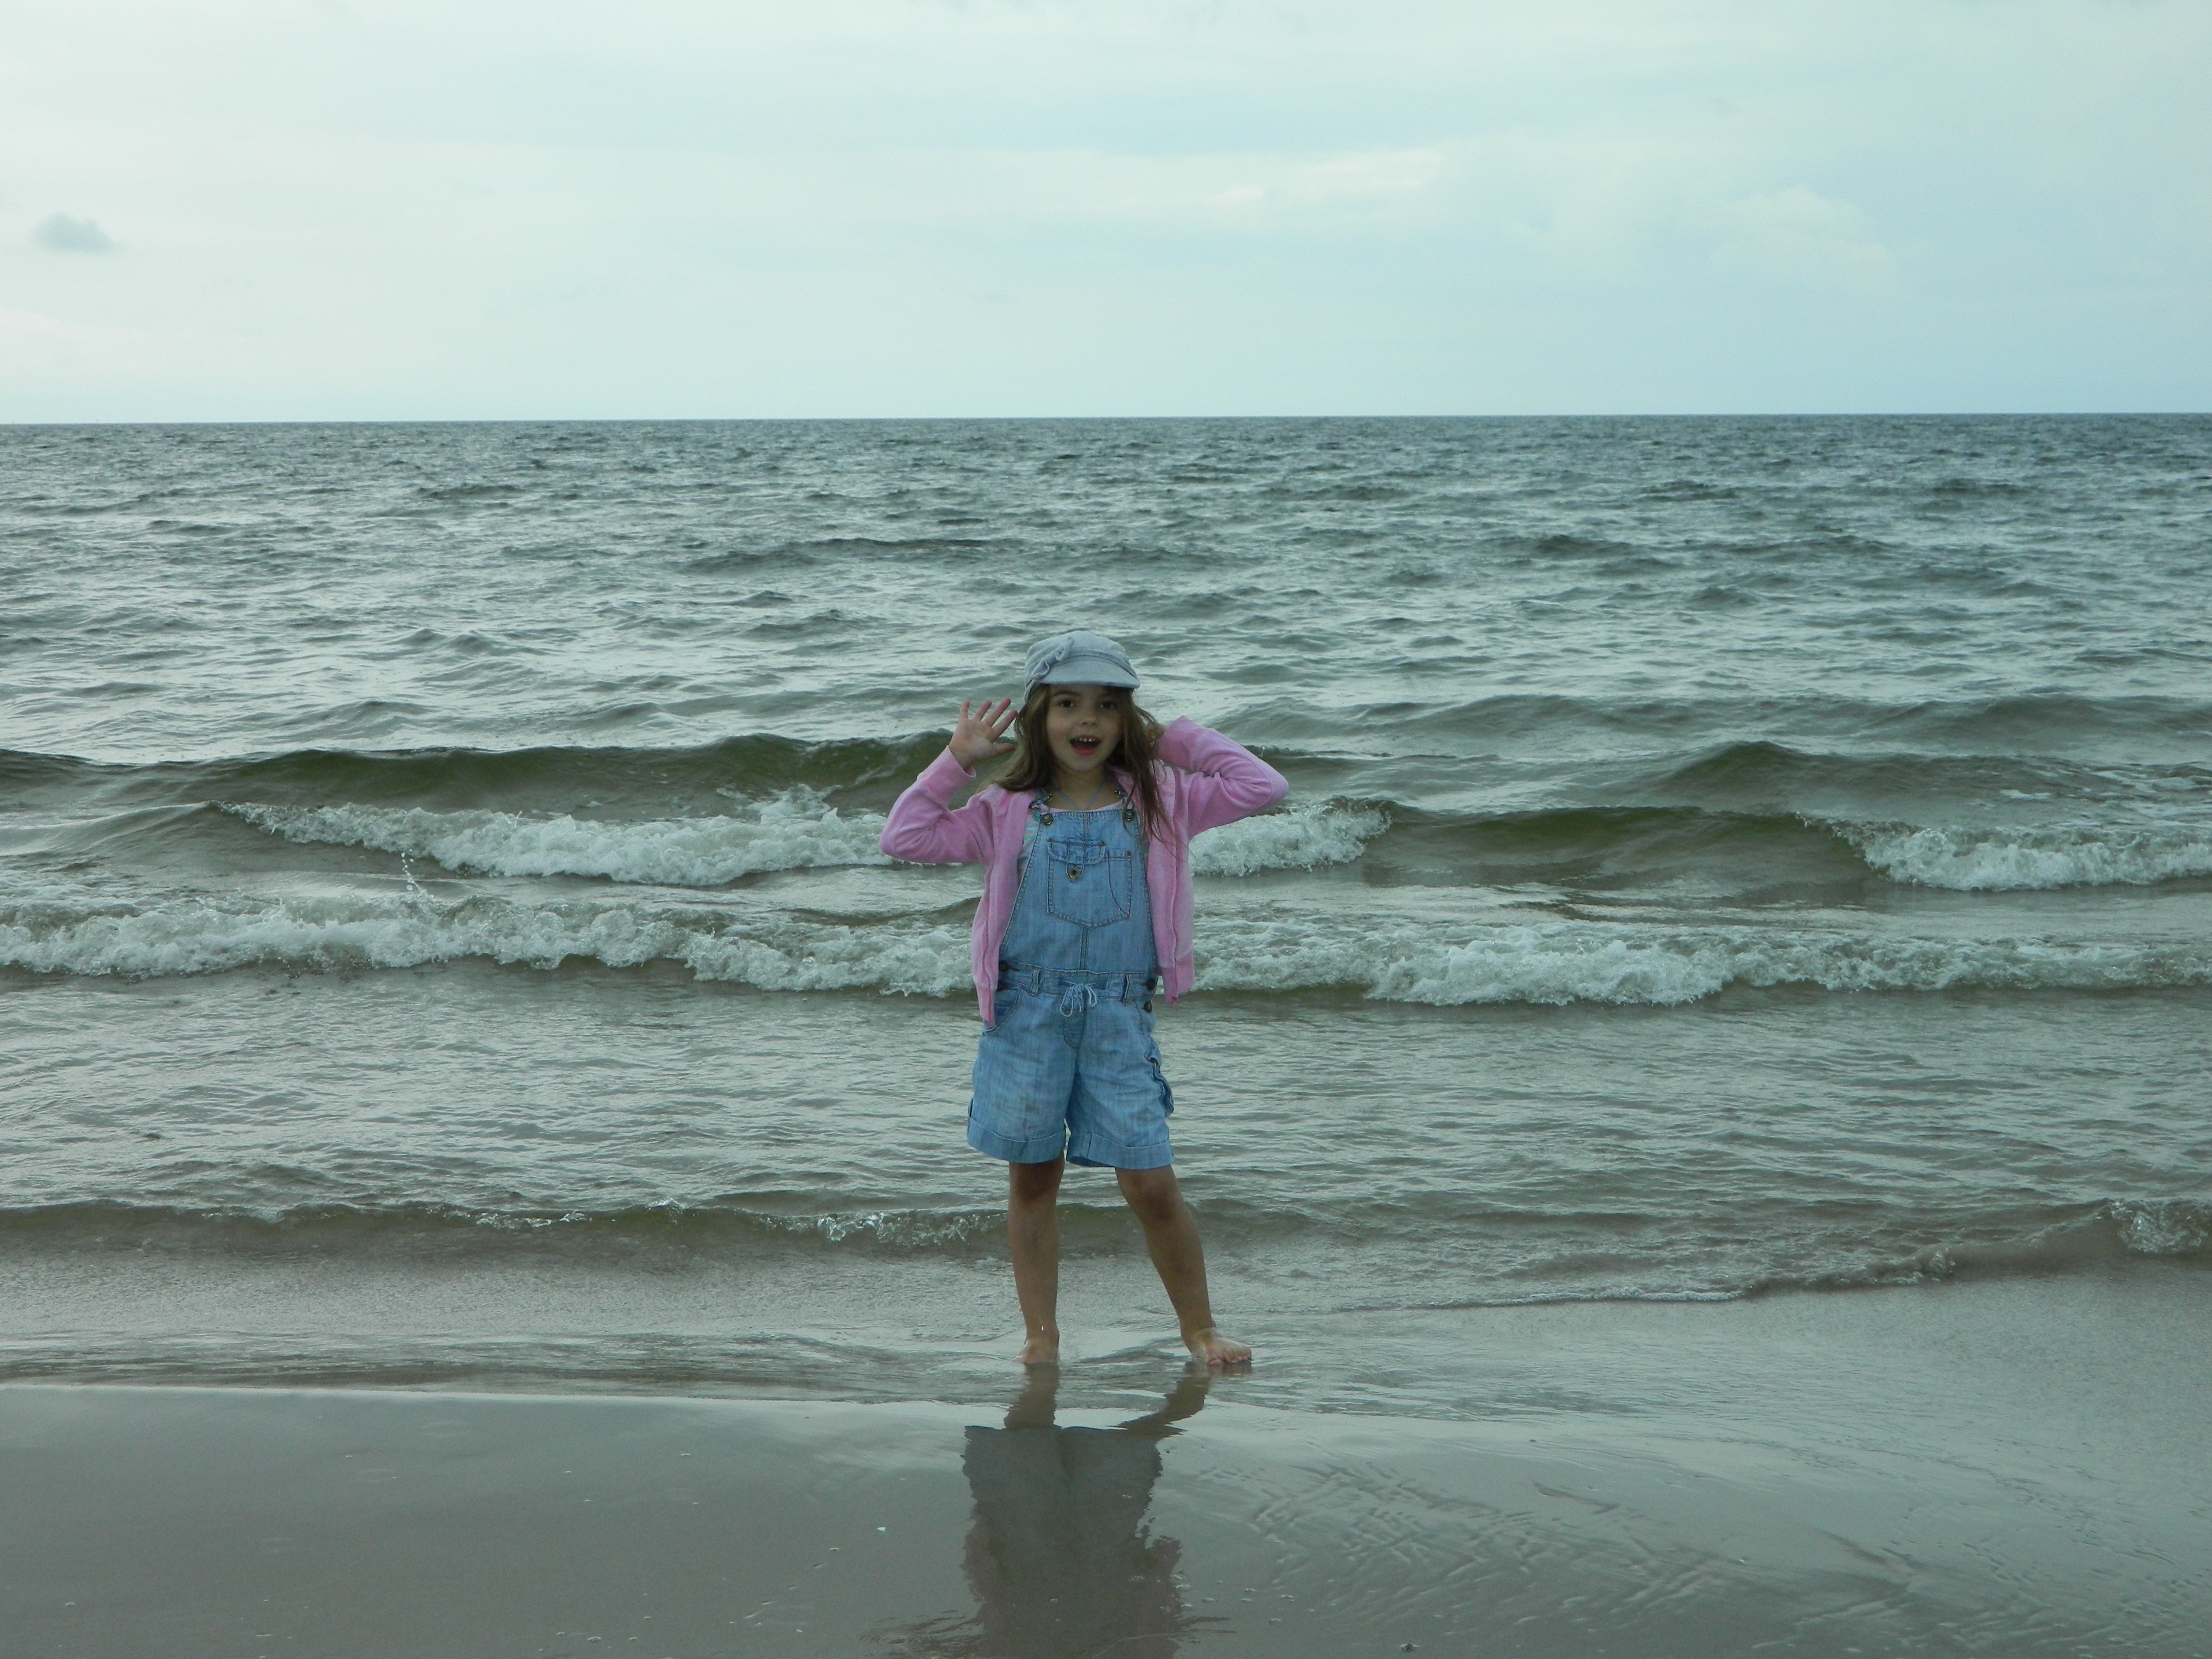
beach, sea, coast, water, sand, ocean, horizon, shore, wave, summer, vacation, holiday, bay, child, blue, childhood, body of water, holidays, poland, the sun, the coast, wind wave